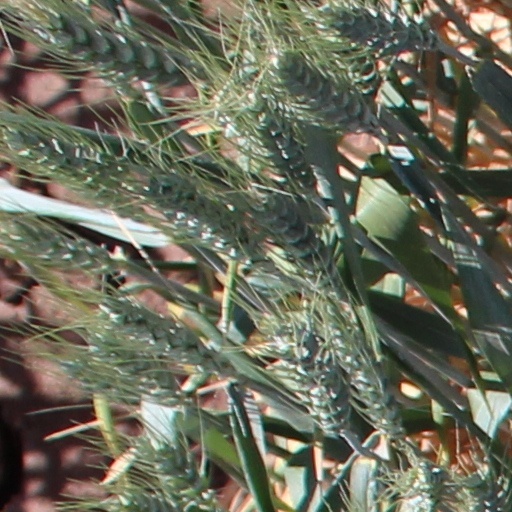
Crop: wheat